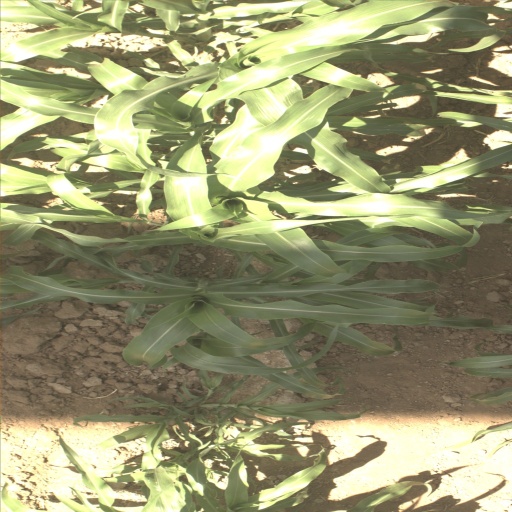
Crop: sorghum